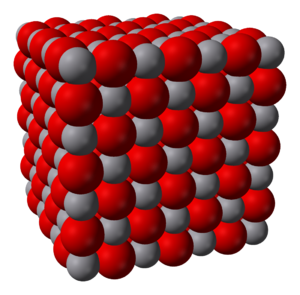
L’oxyde de vanadium(II) est un composé chimique de formule VO. Il cristallise dans une maille de type sel gemme distordue avec des liaisons vanadium-vanadium assez faibles. C'est un composé non stœchiométrique dont la composition est comprise entre VO0,8 et VO1,3.